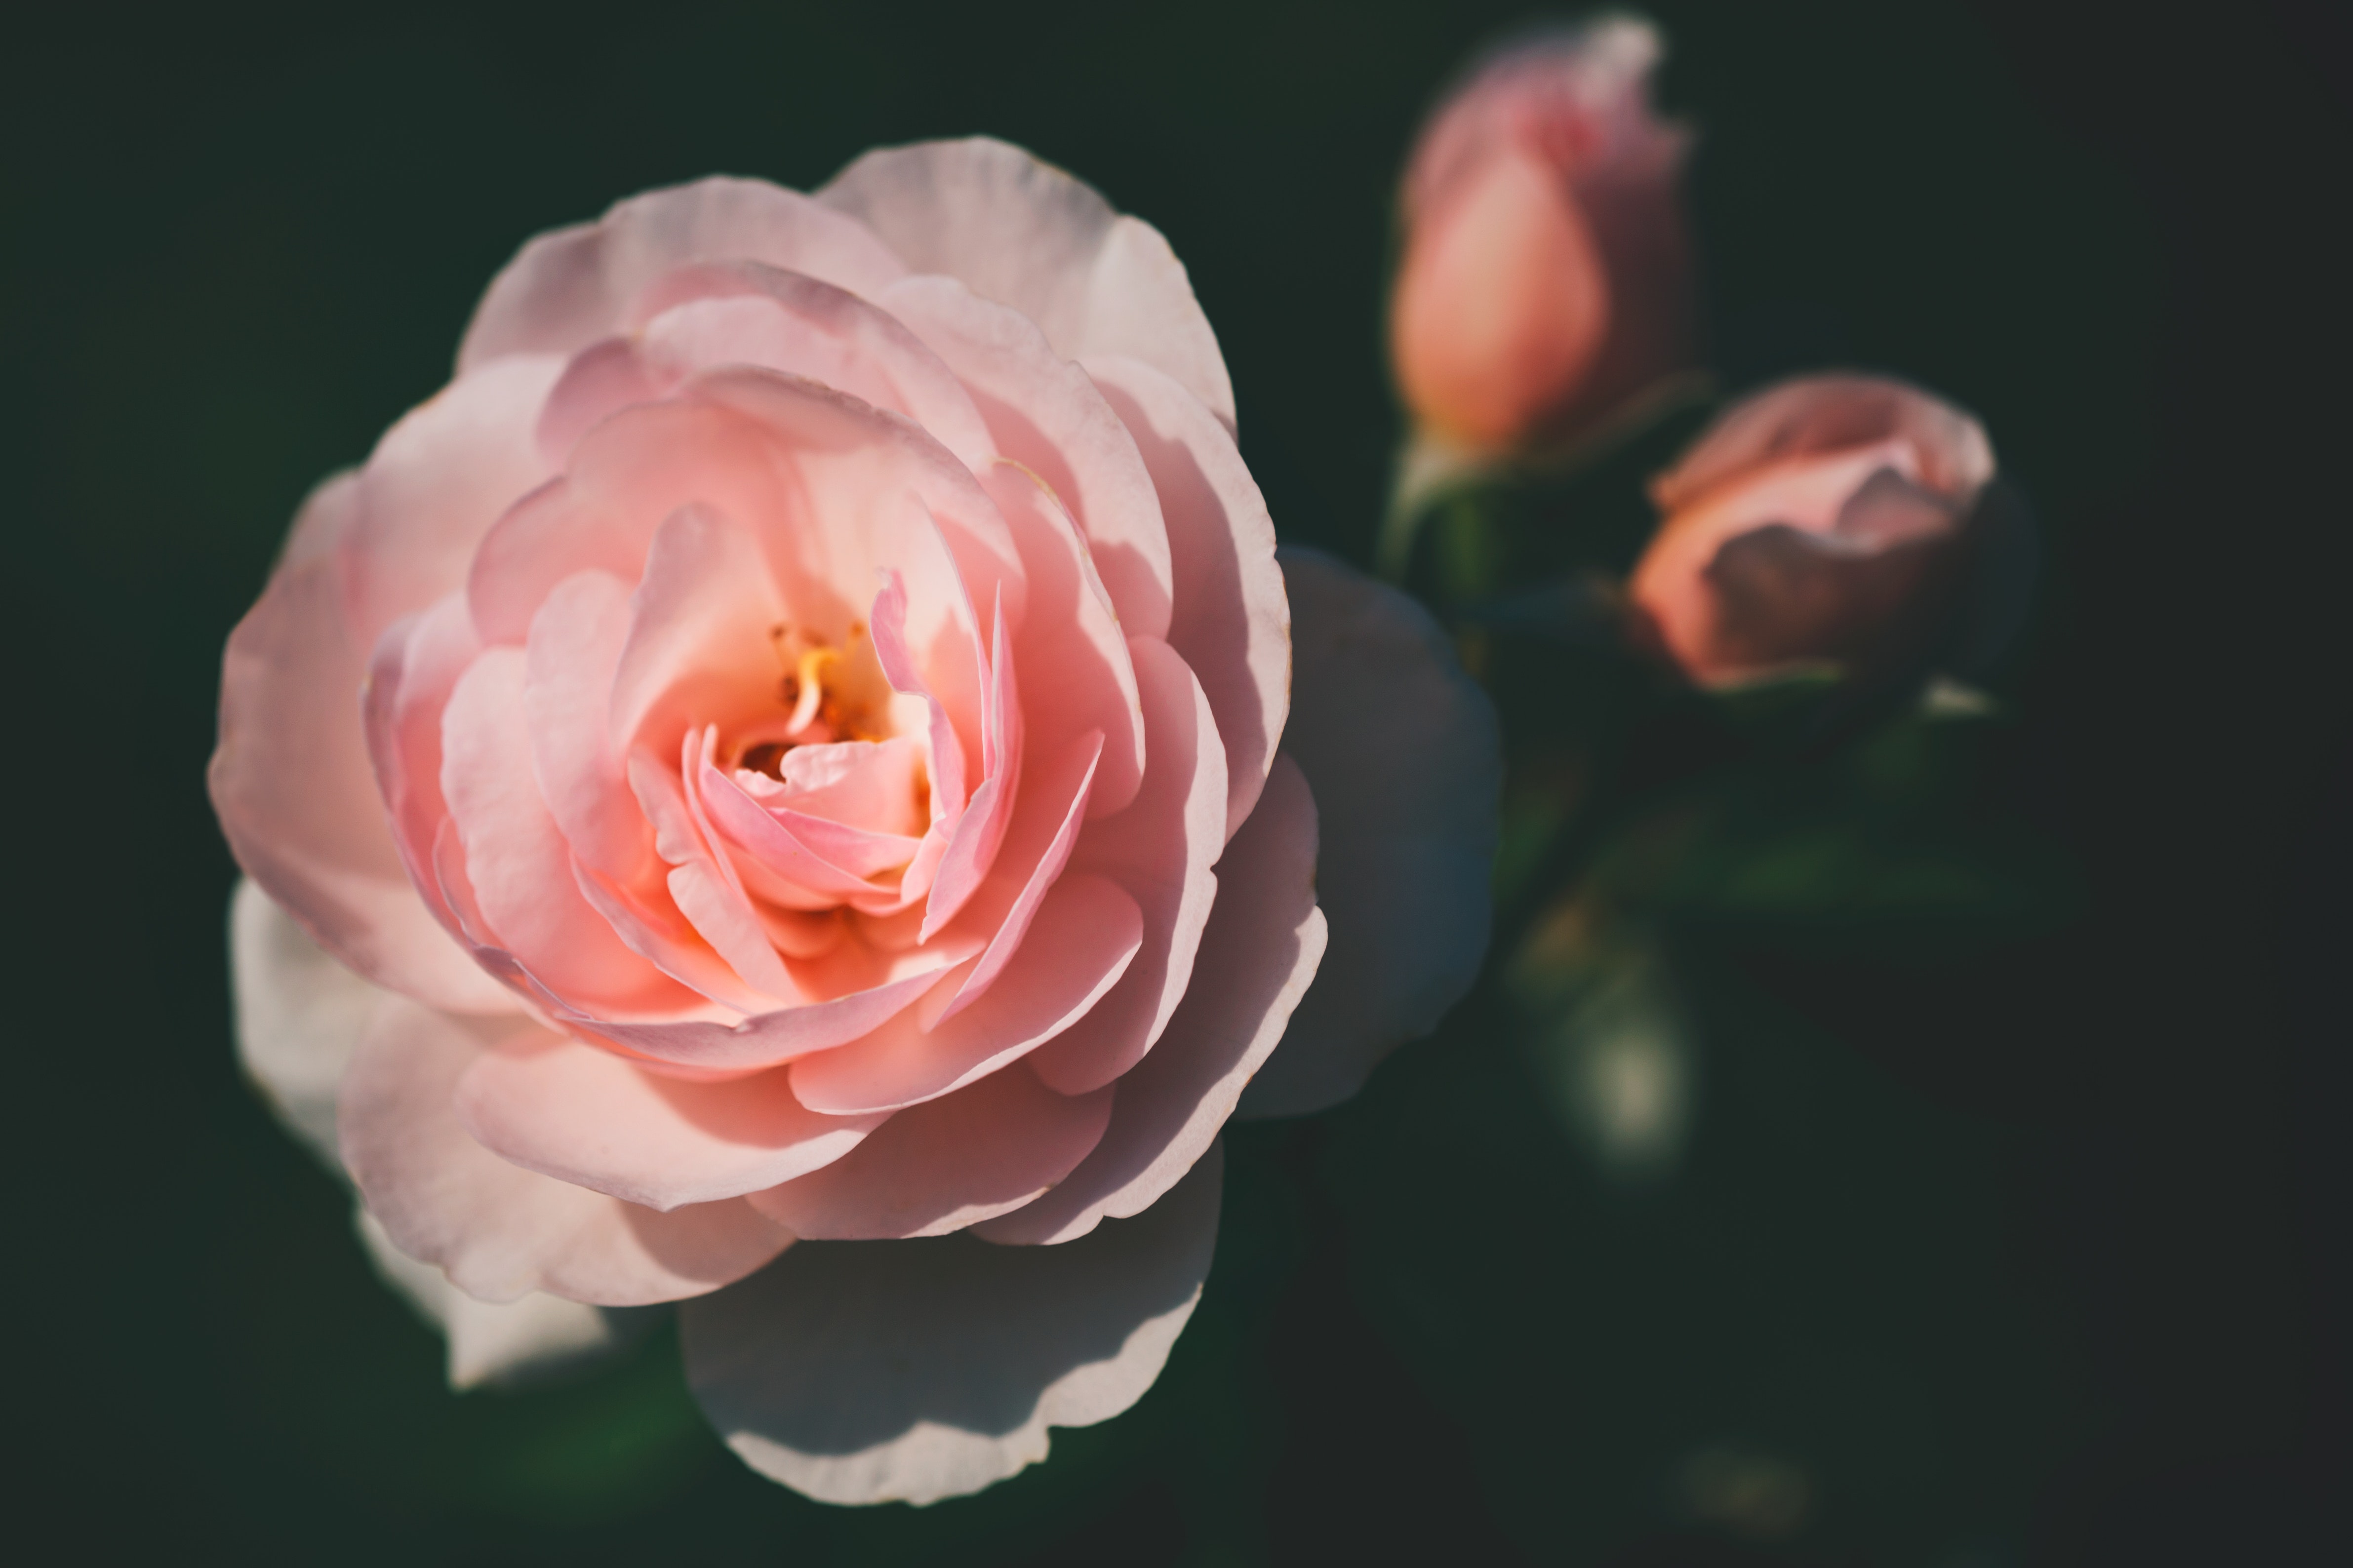
garden roses, pink, flower, petal, rose, rose family, floribunda, plant, flowering plant, beauty, rose order, rosa centifolia, close up, Hybrid tea rose, botany, still life photography, camellia, still life, china rose, photography, japanese camellia, macro photography, plant stem, theaceae, Colorfulness, peach